Elizabeth Jacobson

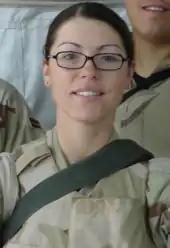
Jacobson (2005)

Jacobson enlisted in 2003, and completed basic military and security forces training in Texas in 2004.